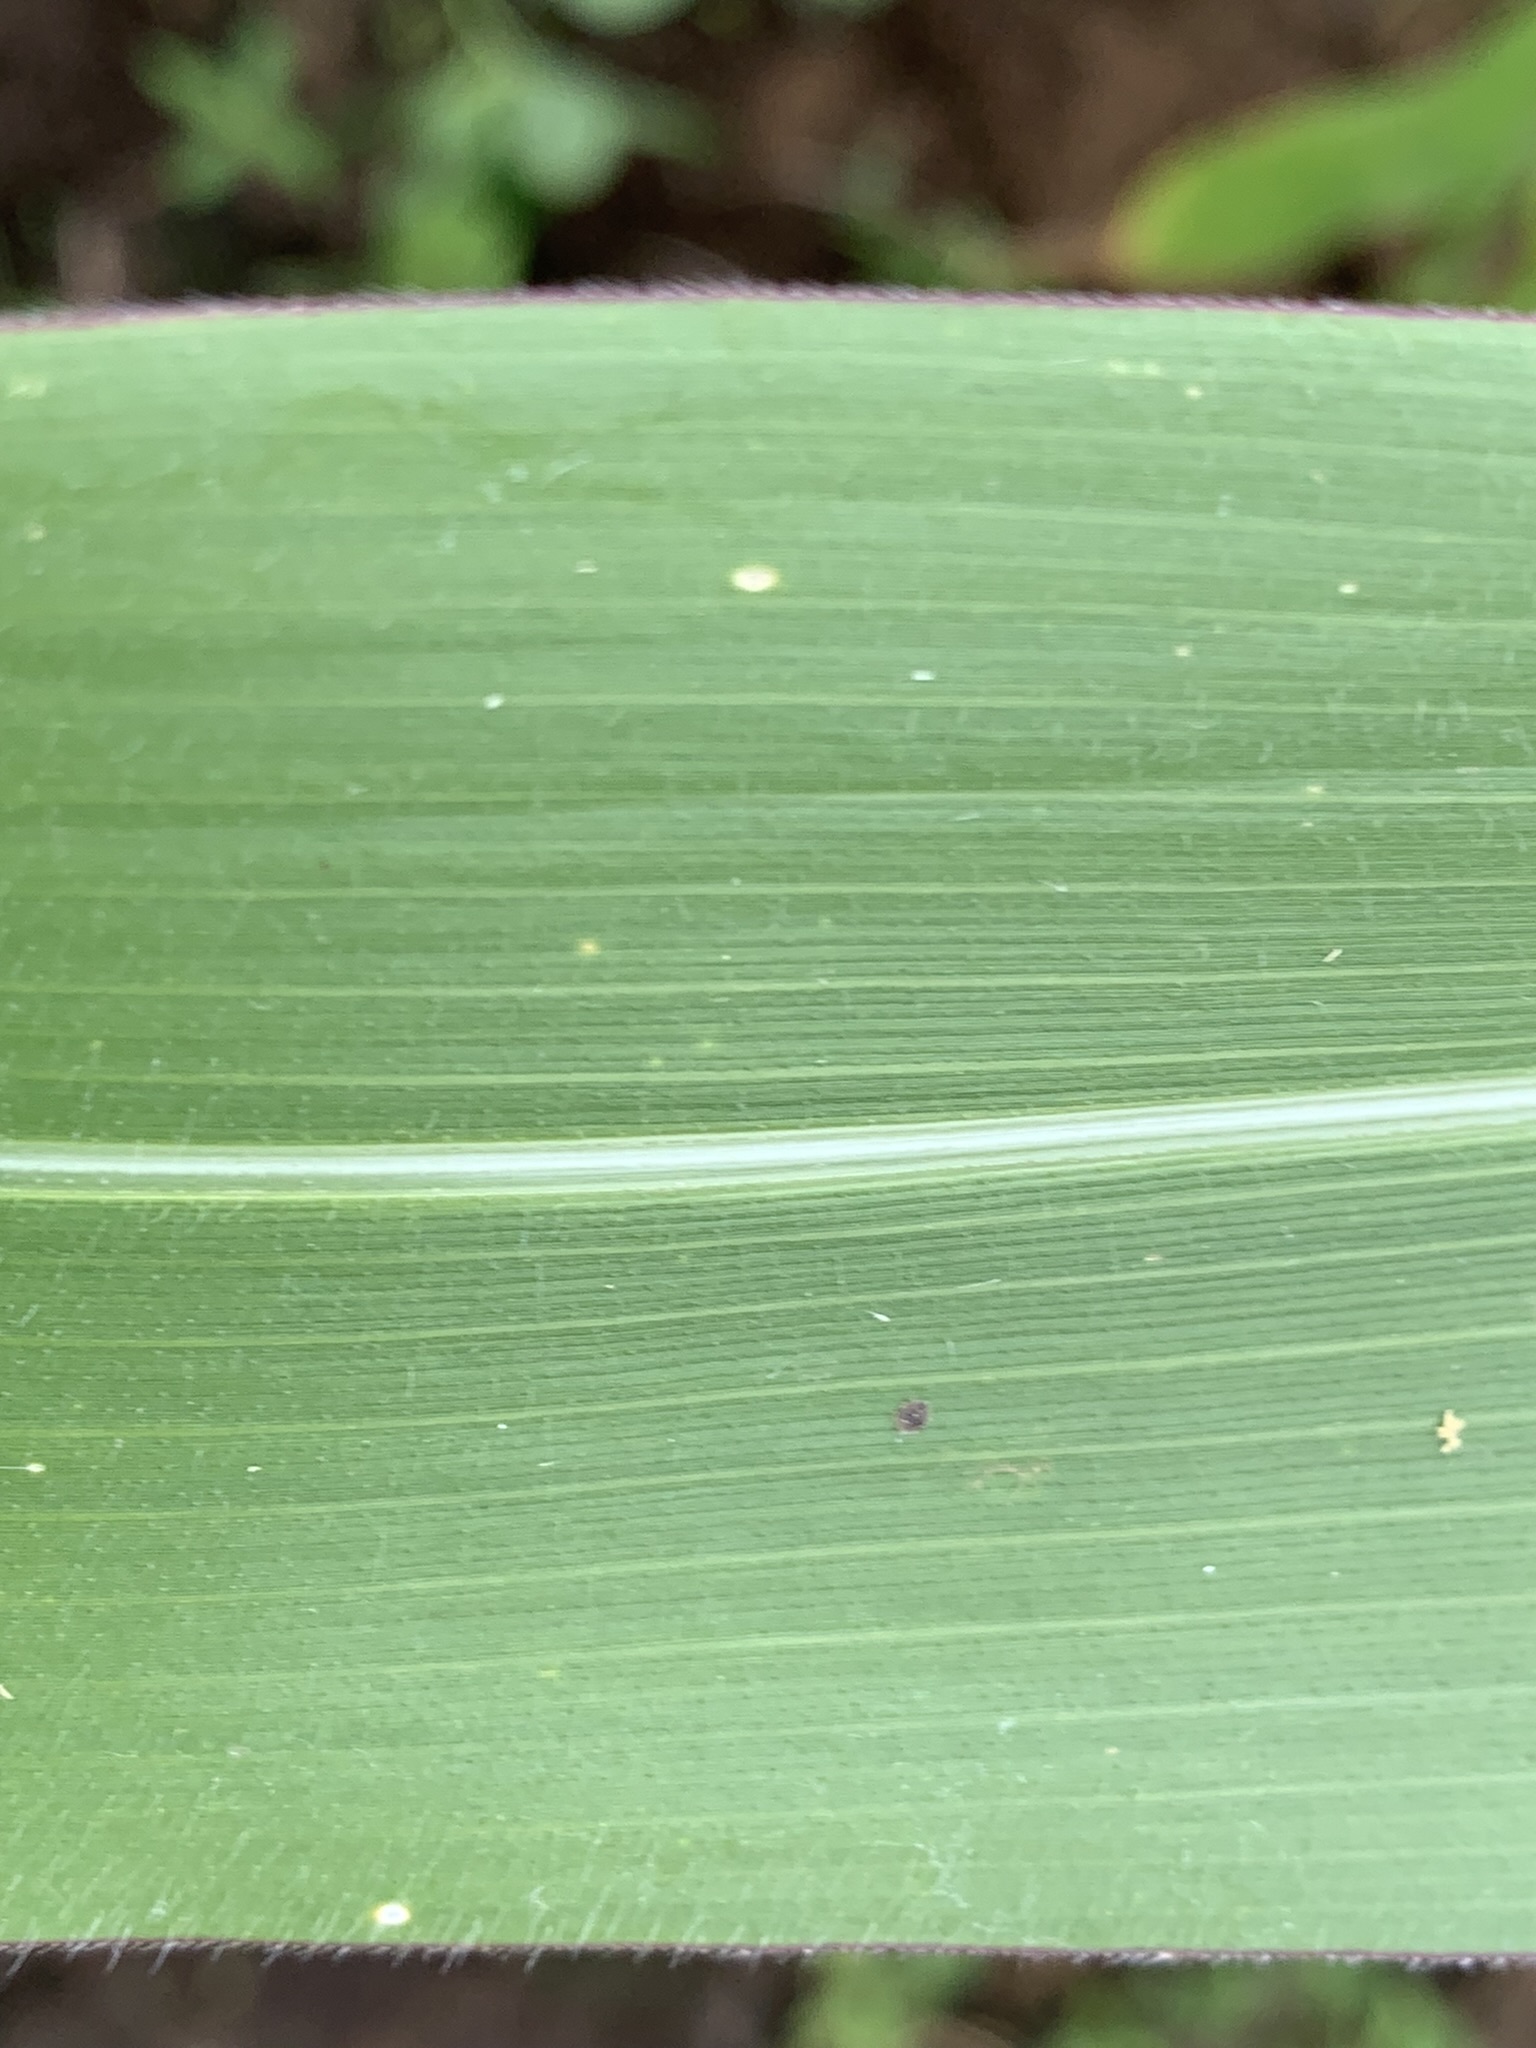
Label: Healthy